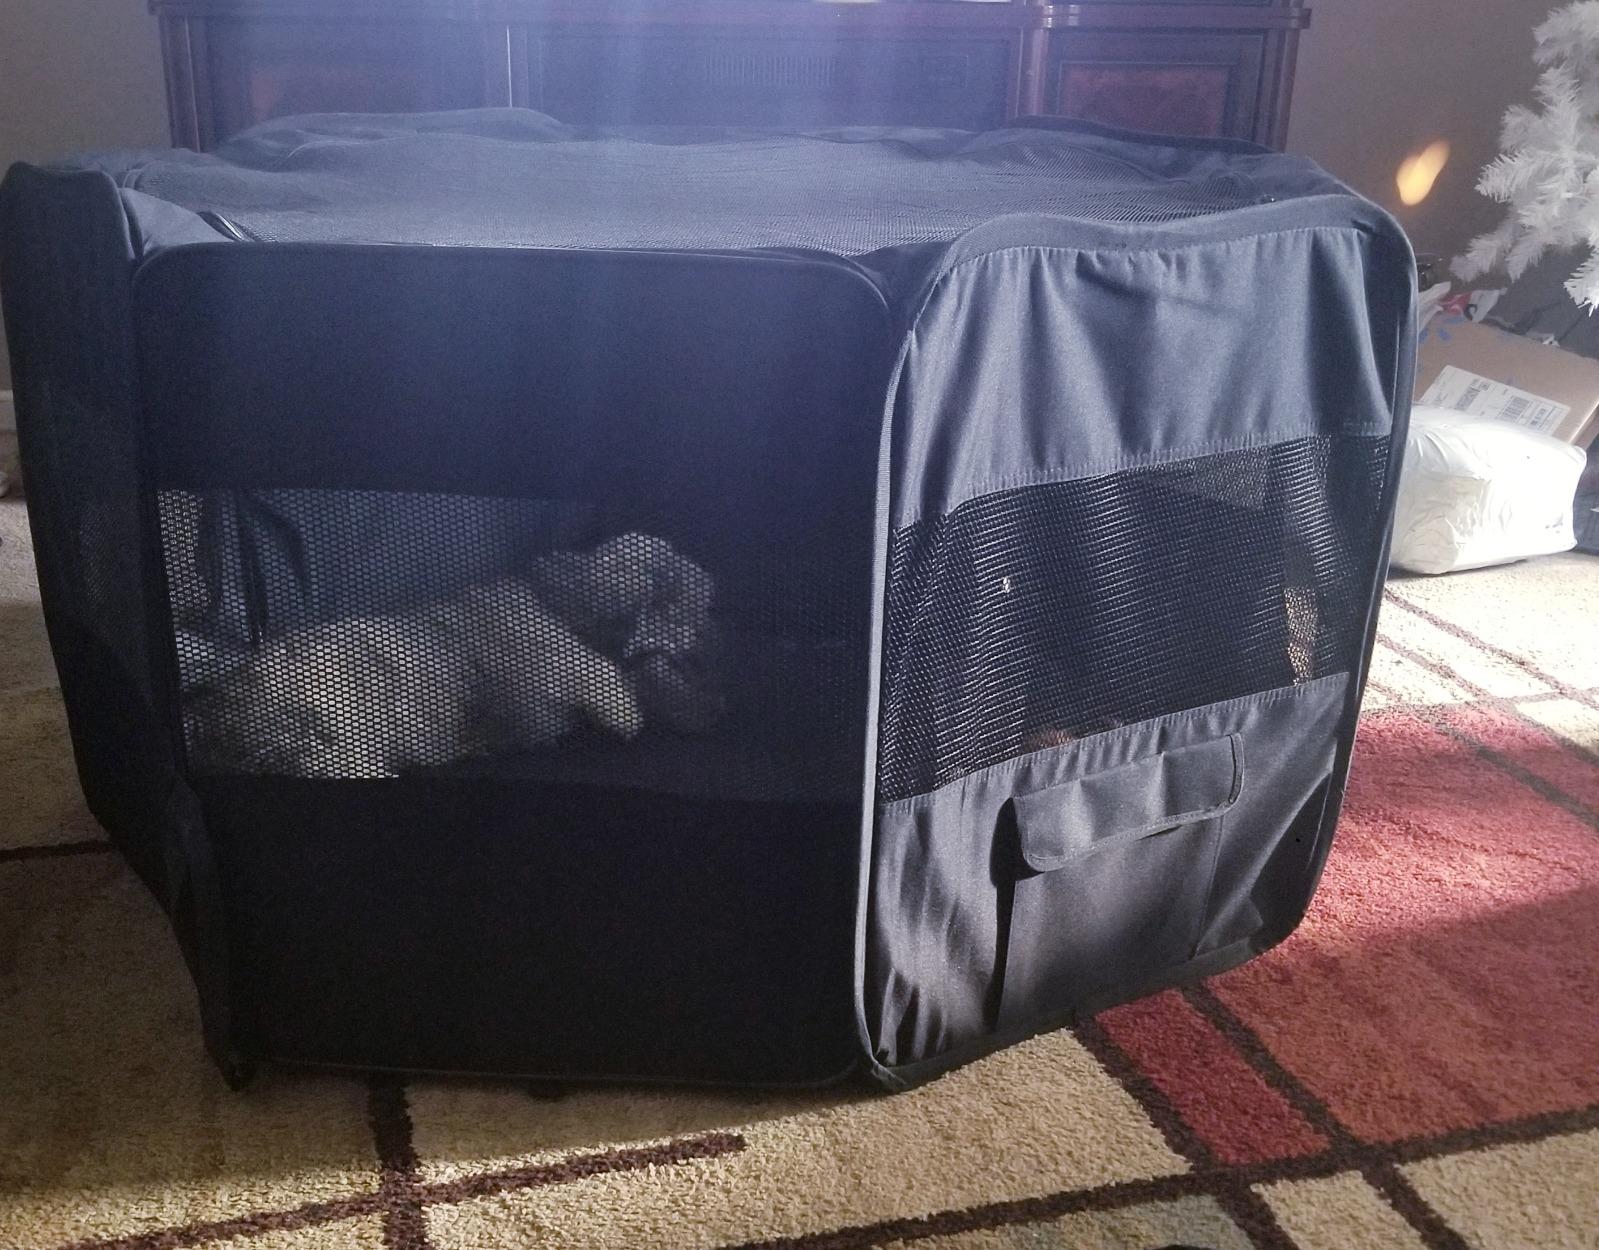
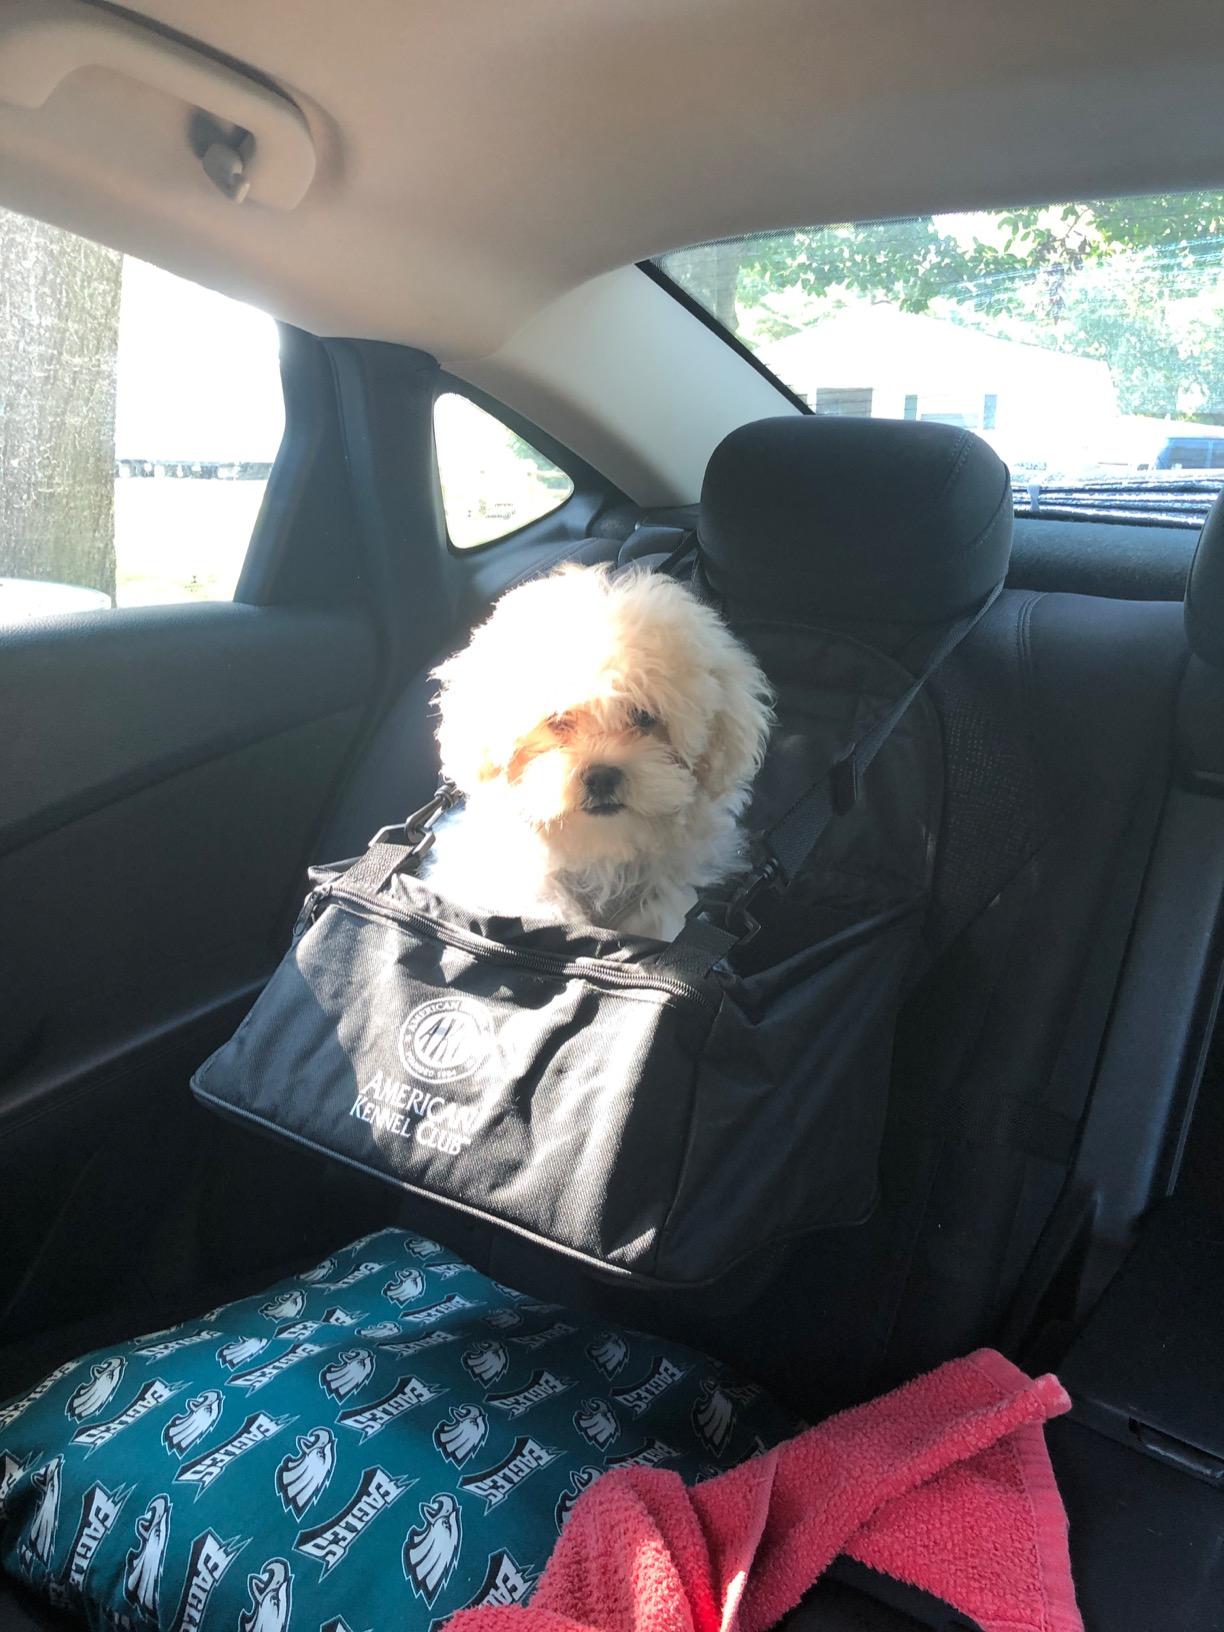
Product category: items_kennel
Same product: no